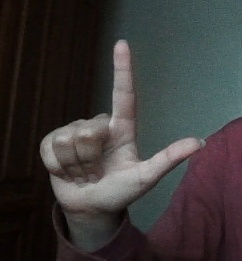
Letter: laam